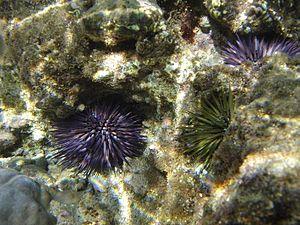
Oursins perforants (Echinometra mathaei) à la Réunion.
L'île de La Réunion est un département d'outre-mer français situé dans le sud-ouest de l'océan Indien.
L’oursin perforant est une espèce d'oursins tropicaux de la famille des Echinometridae, très répandu dans le bassin indo-pacifique.
La réserve naturelle marine de La Réunion est une réserve naturelle nationale de l'île de La Réunion, département d'outre-mer français dans le sud-ouest de l'océan Indien. Classée en 2007, elle occupe une surface de 3 500 hectares.